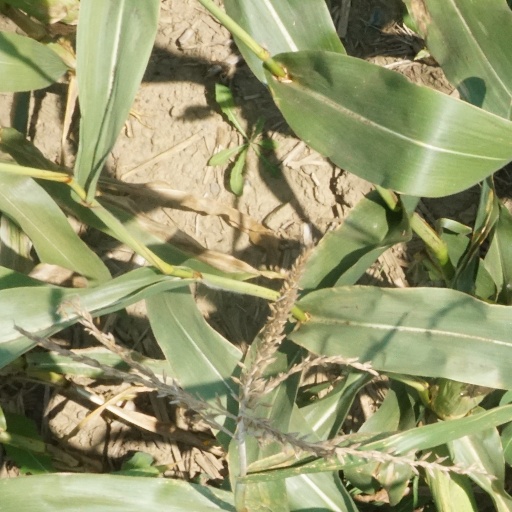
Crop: maize; corn